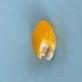
Maize quality: Bad